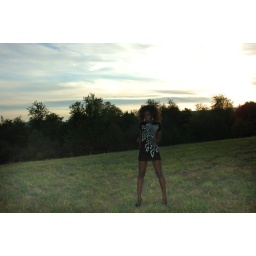
Ashmou standing in a field in Myersville MD wearing Purlieu Snow Leopard tunic as the sun sinks low